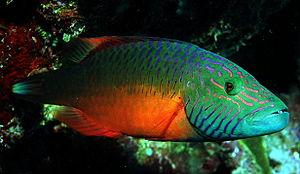
La Grande Barrière de corail est le plus grand récif corallien du monde comptant plus de 2 900 récifs et 900 îles s'étirant de Bundaberg à la pointe du Cap York soit plus de 2 600 kilomètres sur une superficie de 344 400 km². Le récif se situe en Mer de Corail au large du Queensland, en Australie.
Les Labridae, ou communément nommés les Labres, représentent une vaste famille de poissons avec plus de 500 espèces distinctes. Ils constituent la deuxième plus grande famille des poissons marins et la troisième plus importante famille de l'ordre des Perciformes.
Oxycheilinus digramma est une espèce de poissons téléostéens.